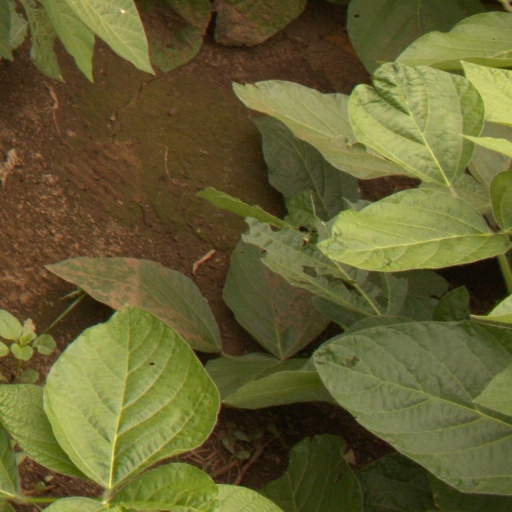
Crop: soybean